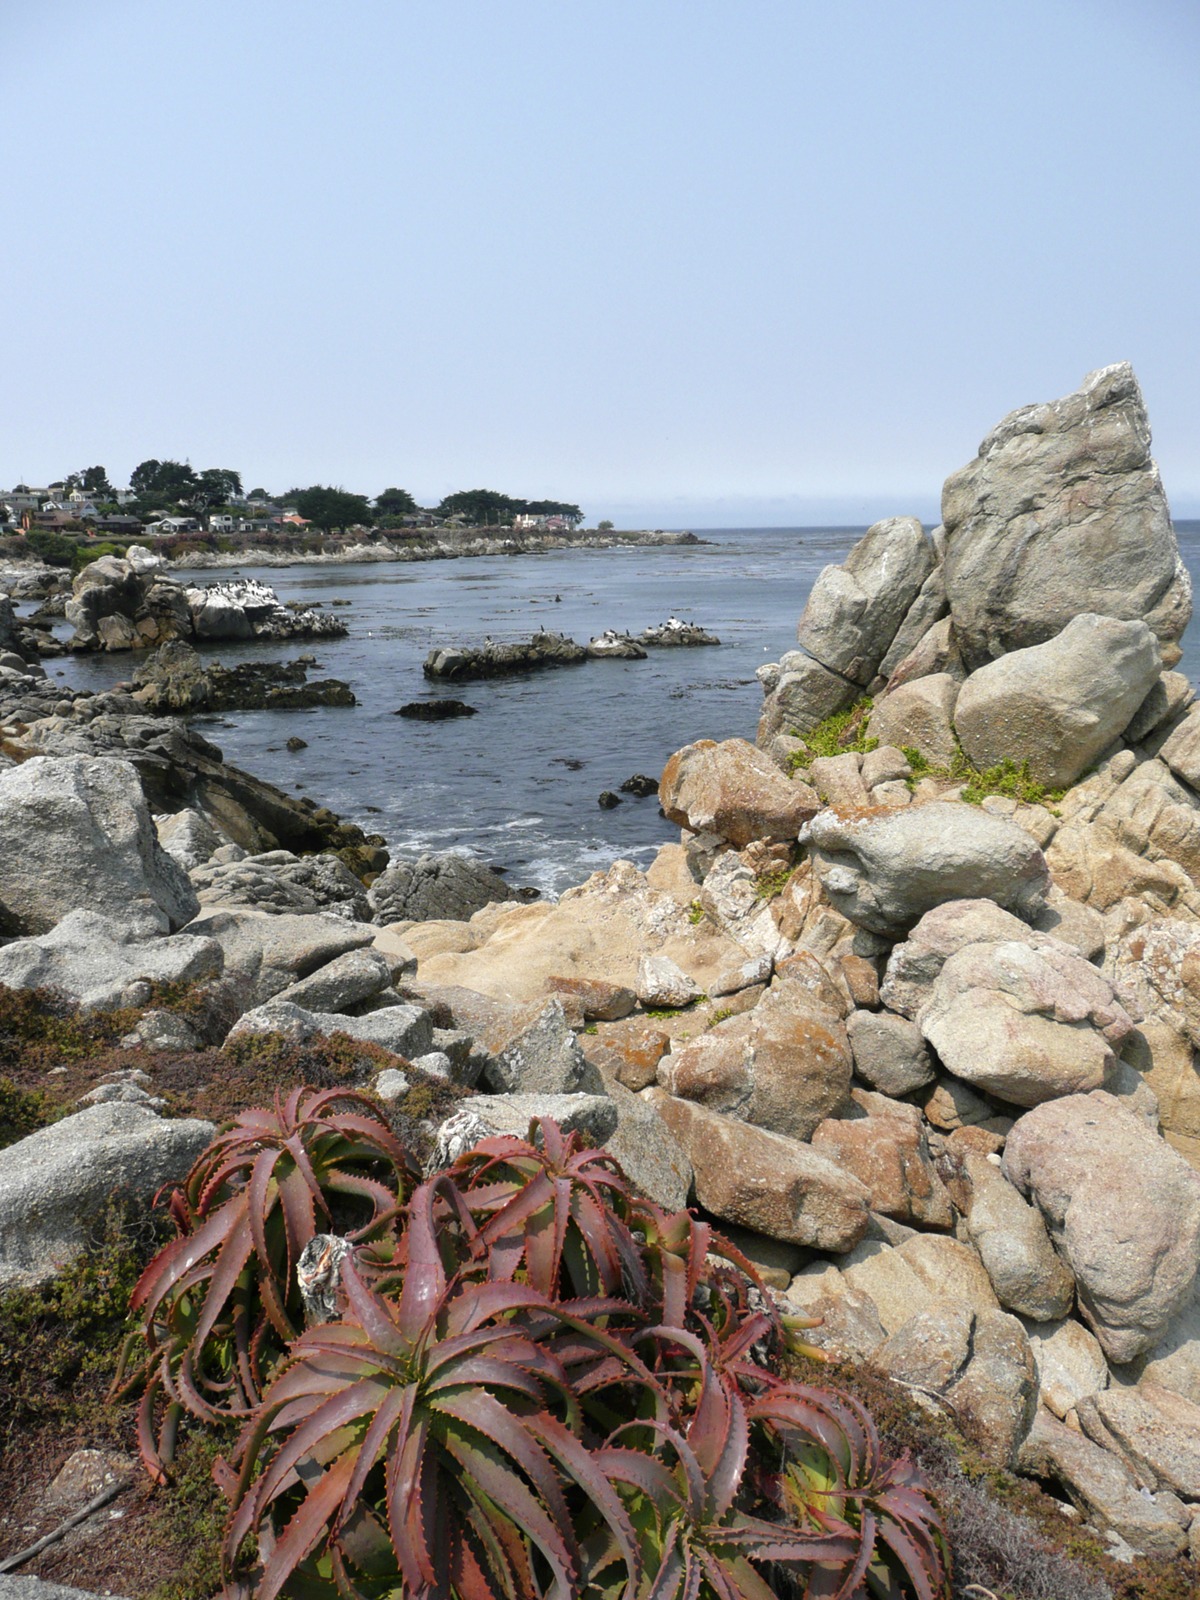
beach, landscape, sea, coast, tree, water, nature, rock, ocean, shore, flower, vacation, shoreline, cliff, cove, scenery, usa, bay, terrain, california, material, body of water, rocks, geology, pacific, cape